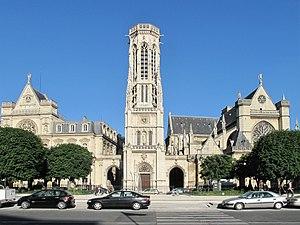
L'église de Saint-Germain-l'Auxerrois et la mairie du 1er arrondissement. Les deux bâtiments sont symétriques au point de les différencier difficilement.
Théodore Ballu, né à Paris le 8 juin 1817 et mort à Paris le 22 mai 1885, est un architecte français, auquel on doit un grand nombre d'édifices publics de la capitale, dont notamment des églises.